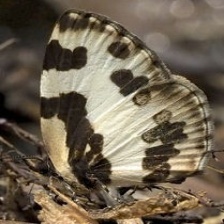
Species: ELBOWED PIERROT